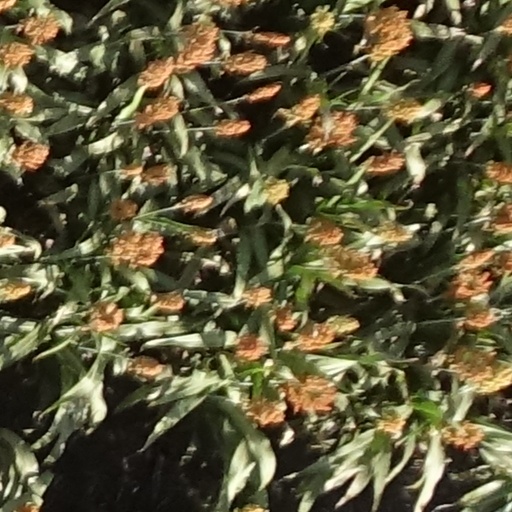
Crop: sorghum